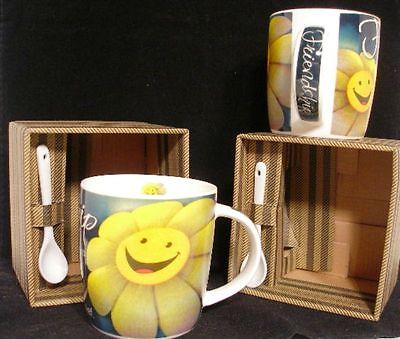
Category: mug